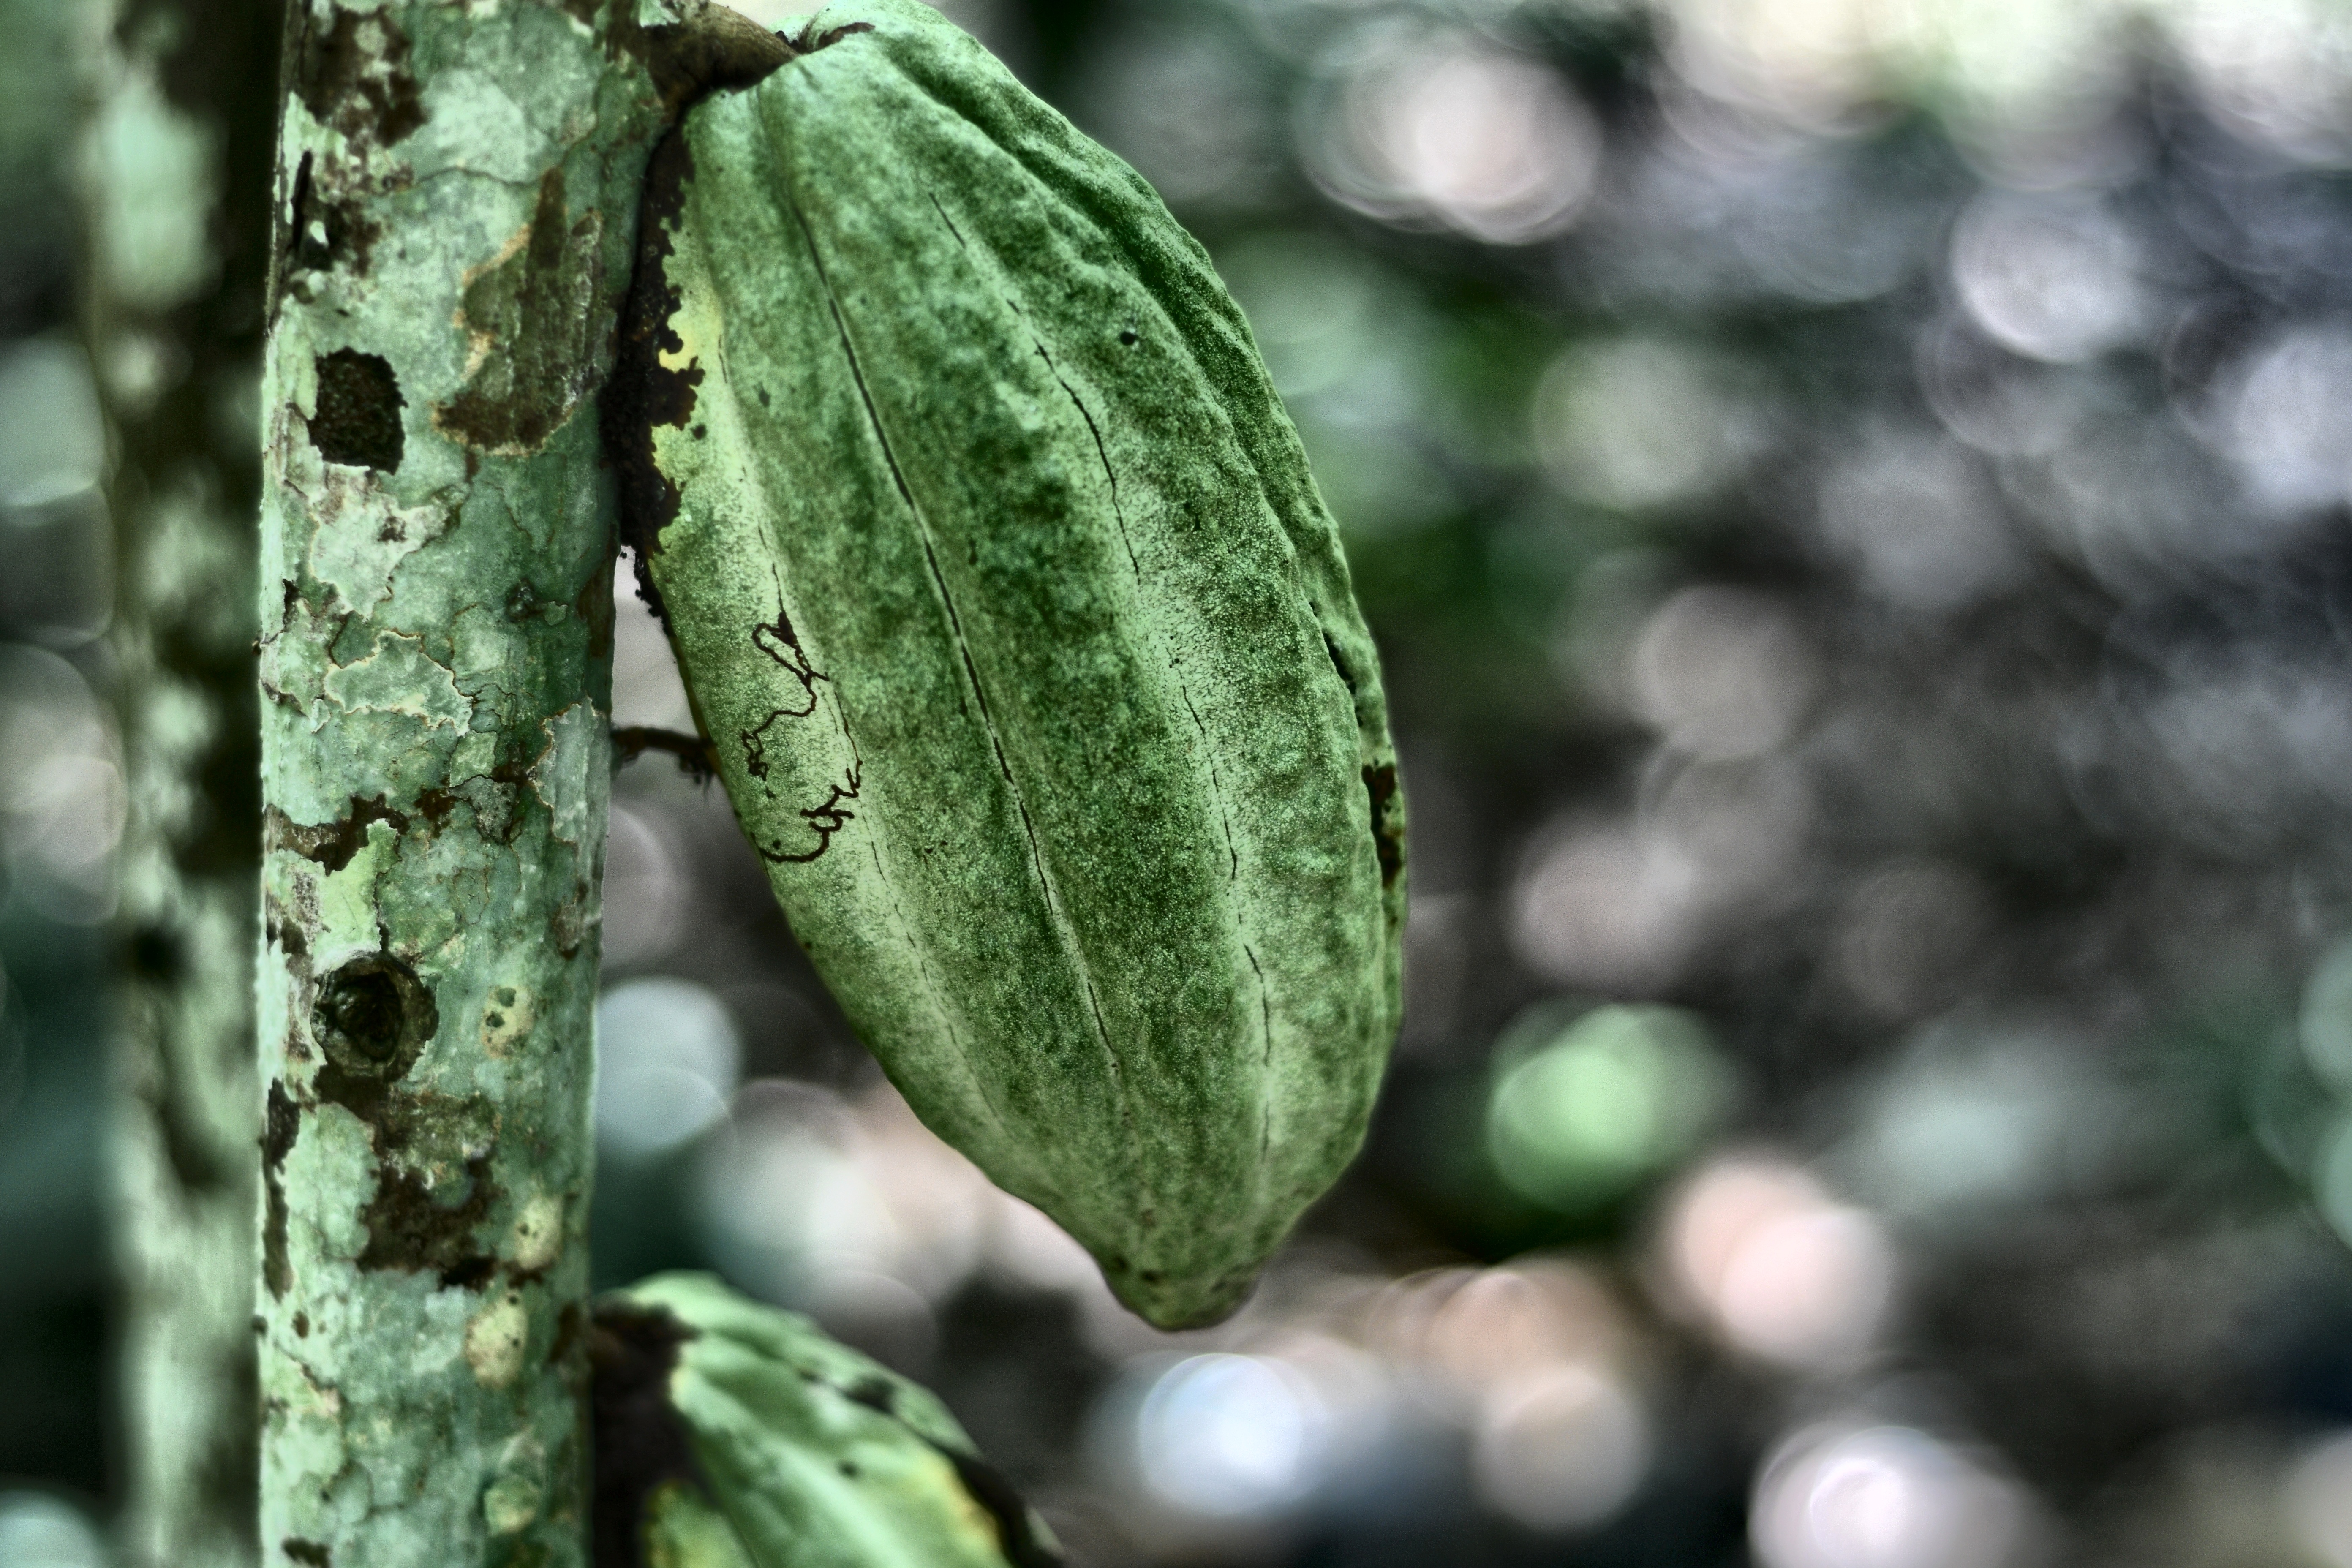
Maturity: unmature
Variety: Guiana